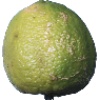
Label: limes